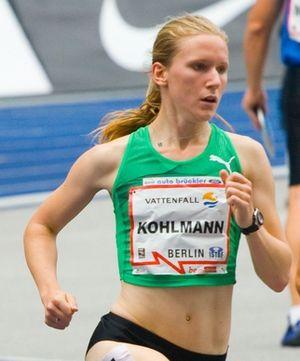
Fabienne Kohlmann est une athlète allemande spécialiste du 400 mètres haies.